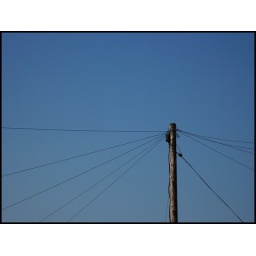
such wonderful weather were having not a single cloud in the sky